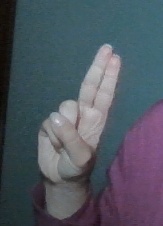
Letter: taa